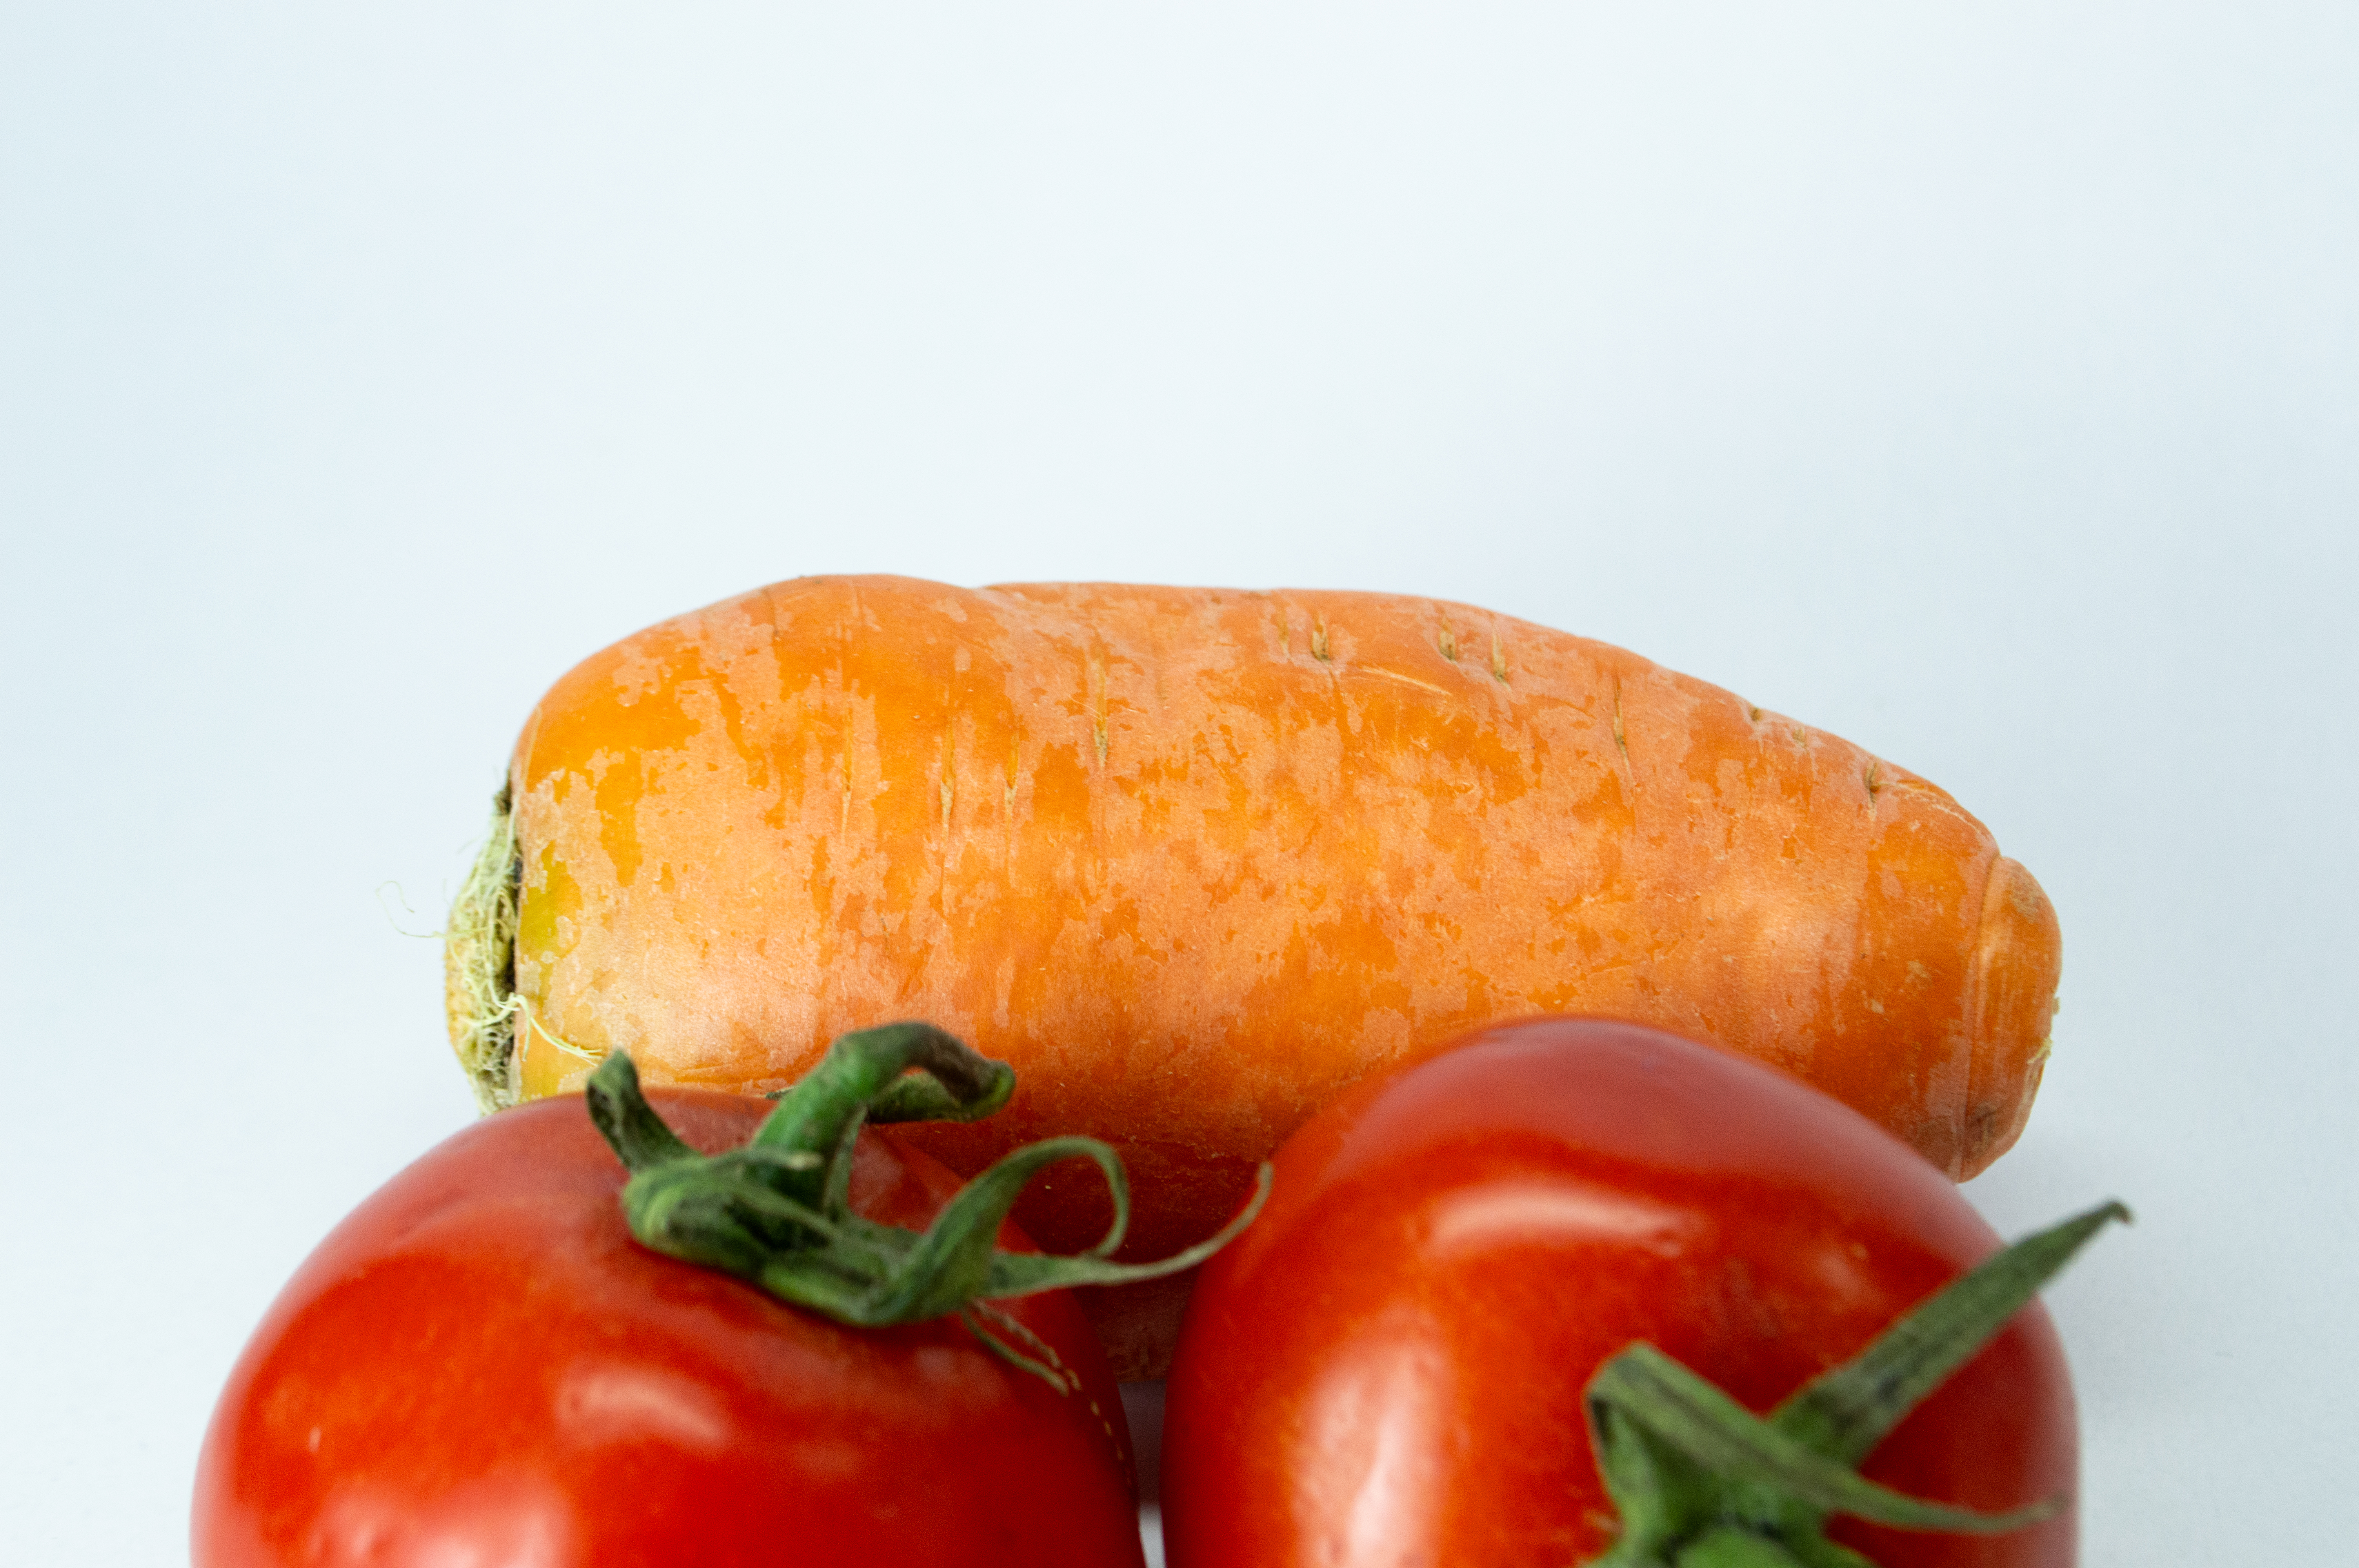
tomatoes, red, salad, vegetable, antioxidant, background, bright, brightly, clean, food, eating, dieting, colours, freshness, fruit, full, isolated, alimentary, nourishment, juicy, organic, path, perfection, produce, simplicity, slice, snack, taste, vitamin, vitality, tasty, white, fresh, healthy, ripe, vegetarian, wood, diet, closeup, ingredient, green, natural foods, orange, carrot, root vegetables, nightshade, Food group, tomato, staple food, bush tomato, plum tomato, superfood, still life photography, Vegetarian cuisine, tuber, Umbellifers, baby carrot, wild carrot